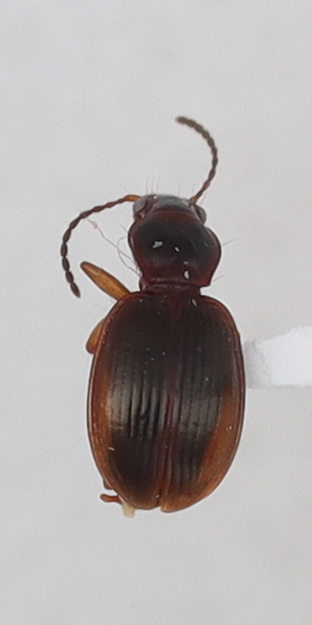
Scientific name: Mecyclothorax konanus
Plot: 17
Trap: E
Collected: 20200915